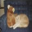
Label: cat